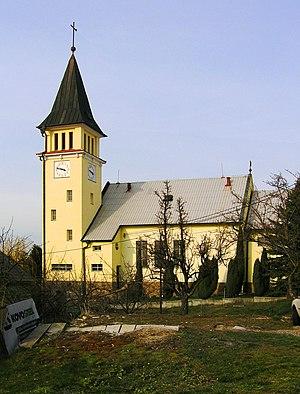
Tučapy est une commune du district d'Uherské Hradiště, dans la région de Zlín, en République tchèque. Sa population s'élevait à 246 habitants en 2018.